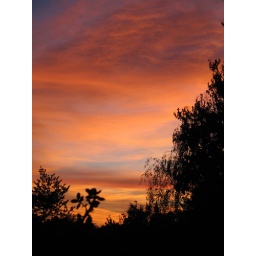
As the sun dipped below the horizon the clouds took on a brilliant red tint